Area codes 718, 347, and 929

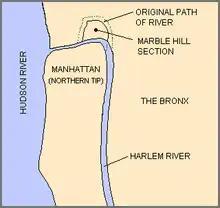
Marble Hill, a neighborhood of the borough of Manhattan, is physically located on the U.S. mainland, adjacent to the Bronx.

Despite being legally a part of the borough of Manhattan, per the Greater New York Charter of 1897, the neighborhood of Marble Hill is excluded from the Manhattan numbering plan areas 212, 646, and 332, instead using the 718, 347, and 929 area codes. It used to be attached to Manhattan Island. After the Harlem River Ship Canal was built in 1895, Marble Hill was separated from Manhattan Island by water. Soon after, the Spuyten Duyvil Creek was filled in with landfill, physically connecting Marble Hill to the Bronx.